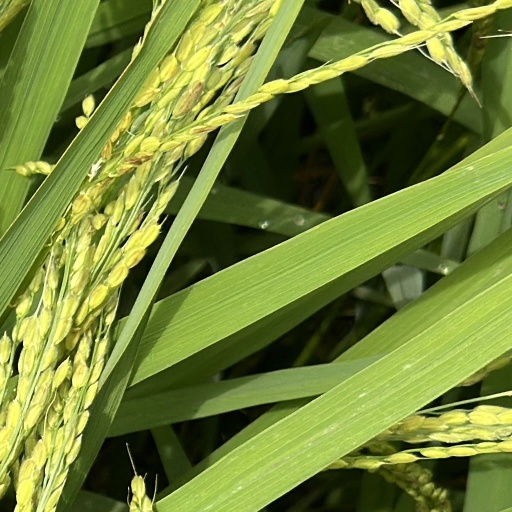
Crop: rice